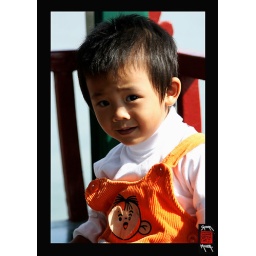
Taken on a boat ride across the lake at the Summer Palace in Beijing 06